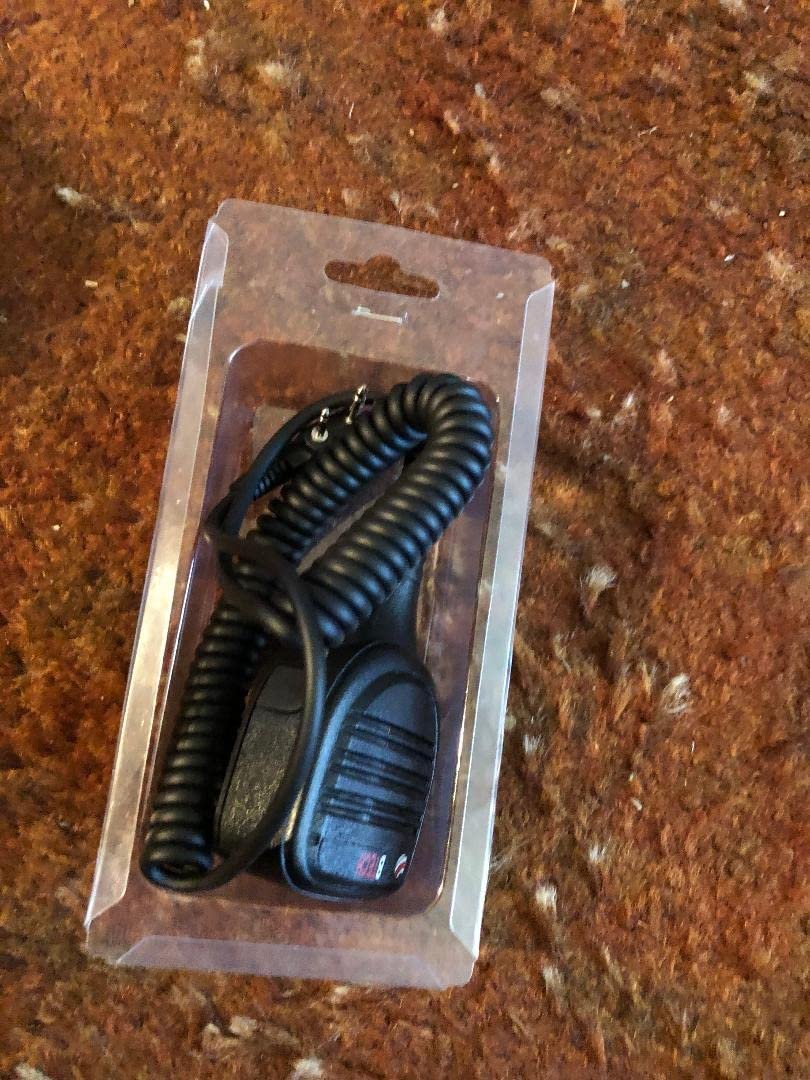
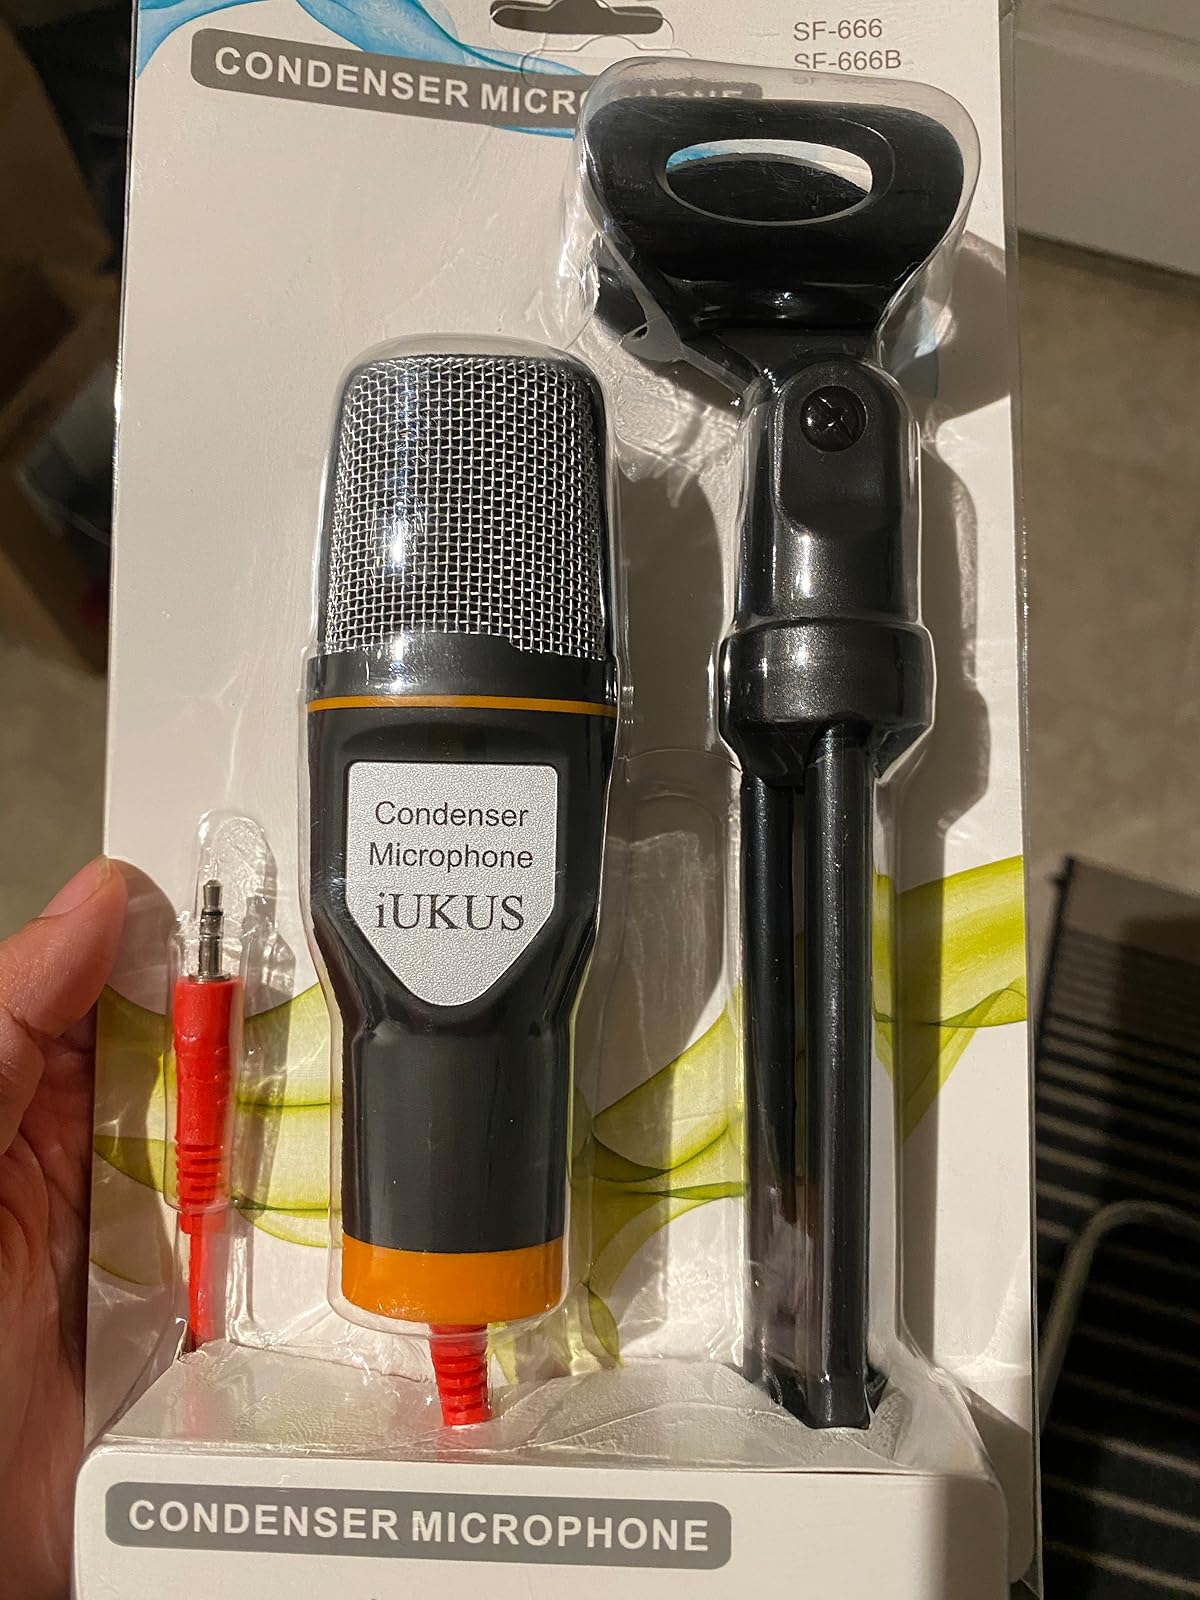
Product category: microphone
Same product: no